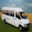
Label: bus